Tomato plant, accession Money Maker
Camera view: tilt-top (135 deg); turntable rotation: 330 degrees
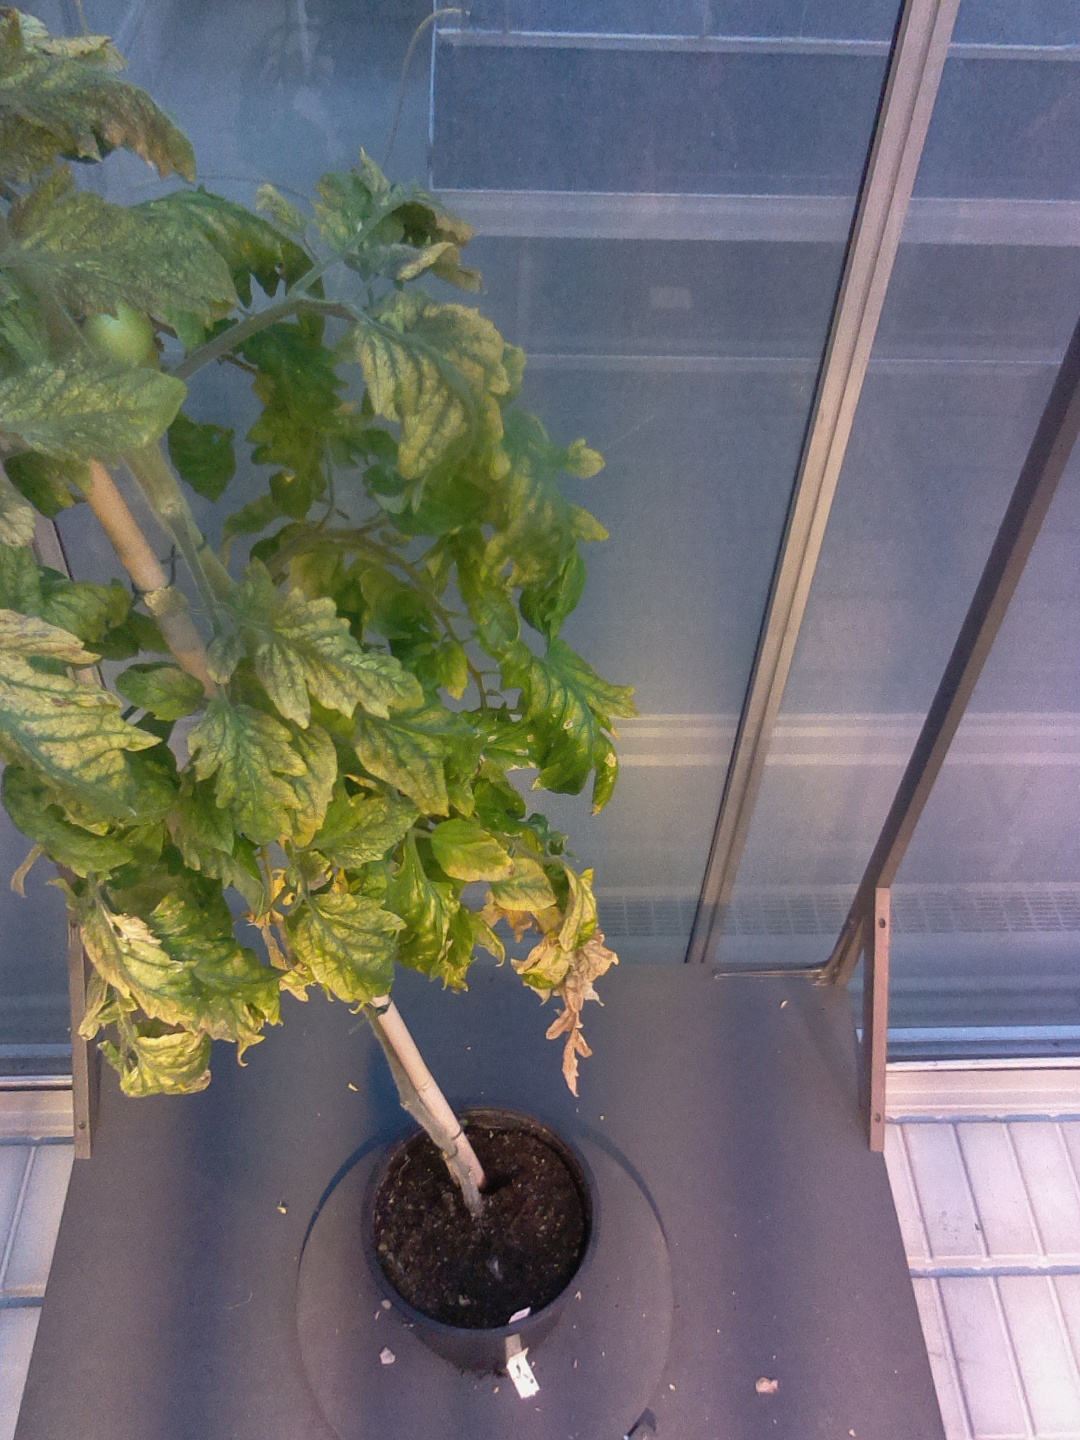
BBCH growth stage 80: fruits start showing typical ripe color (orange -> red)